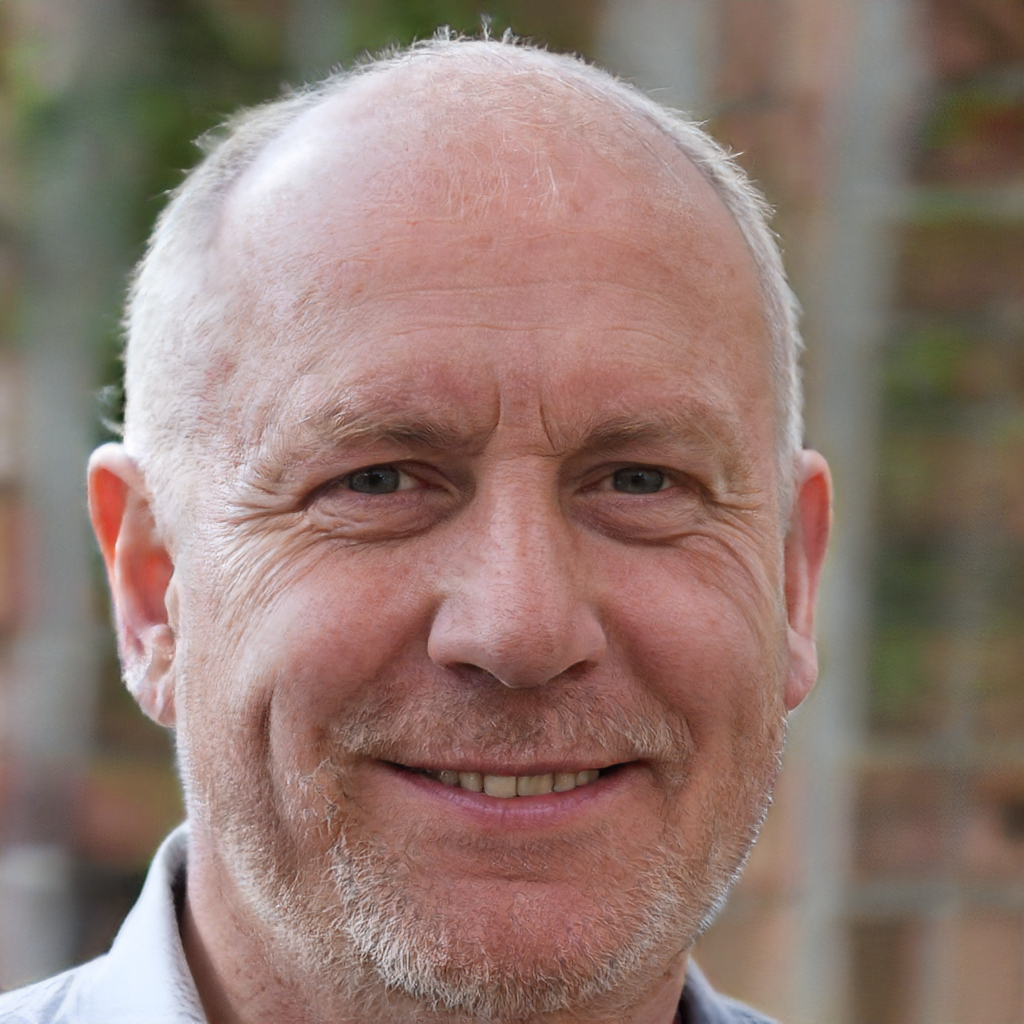
Gender: Male